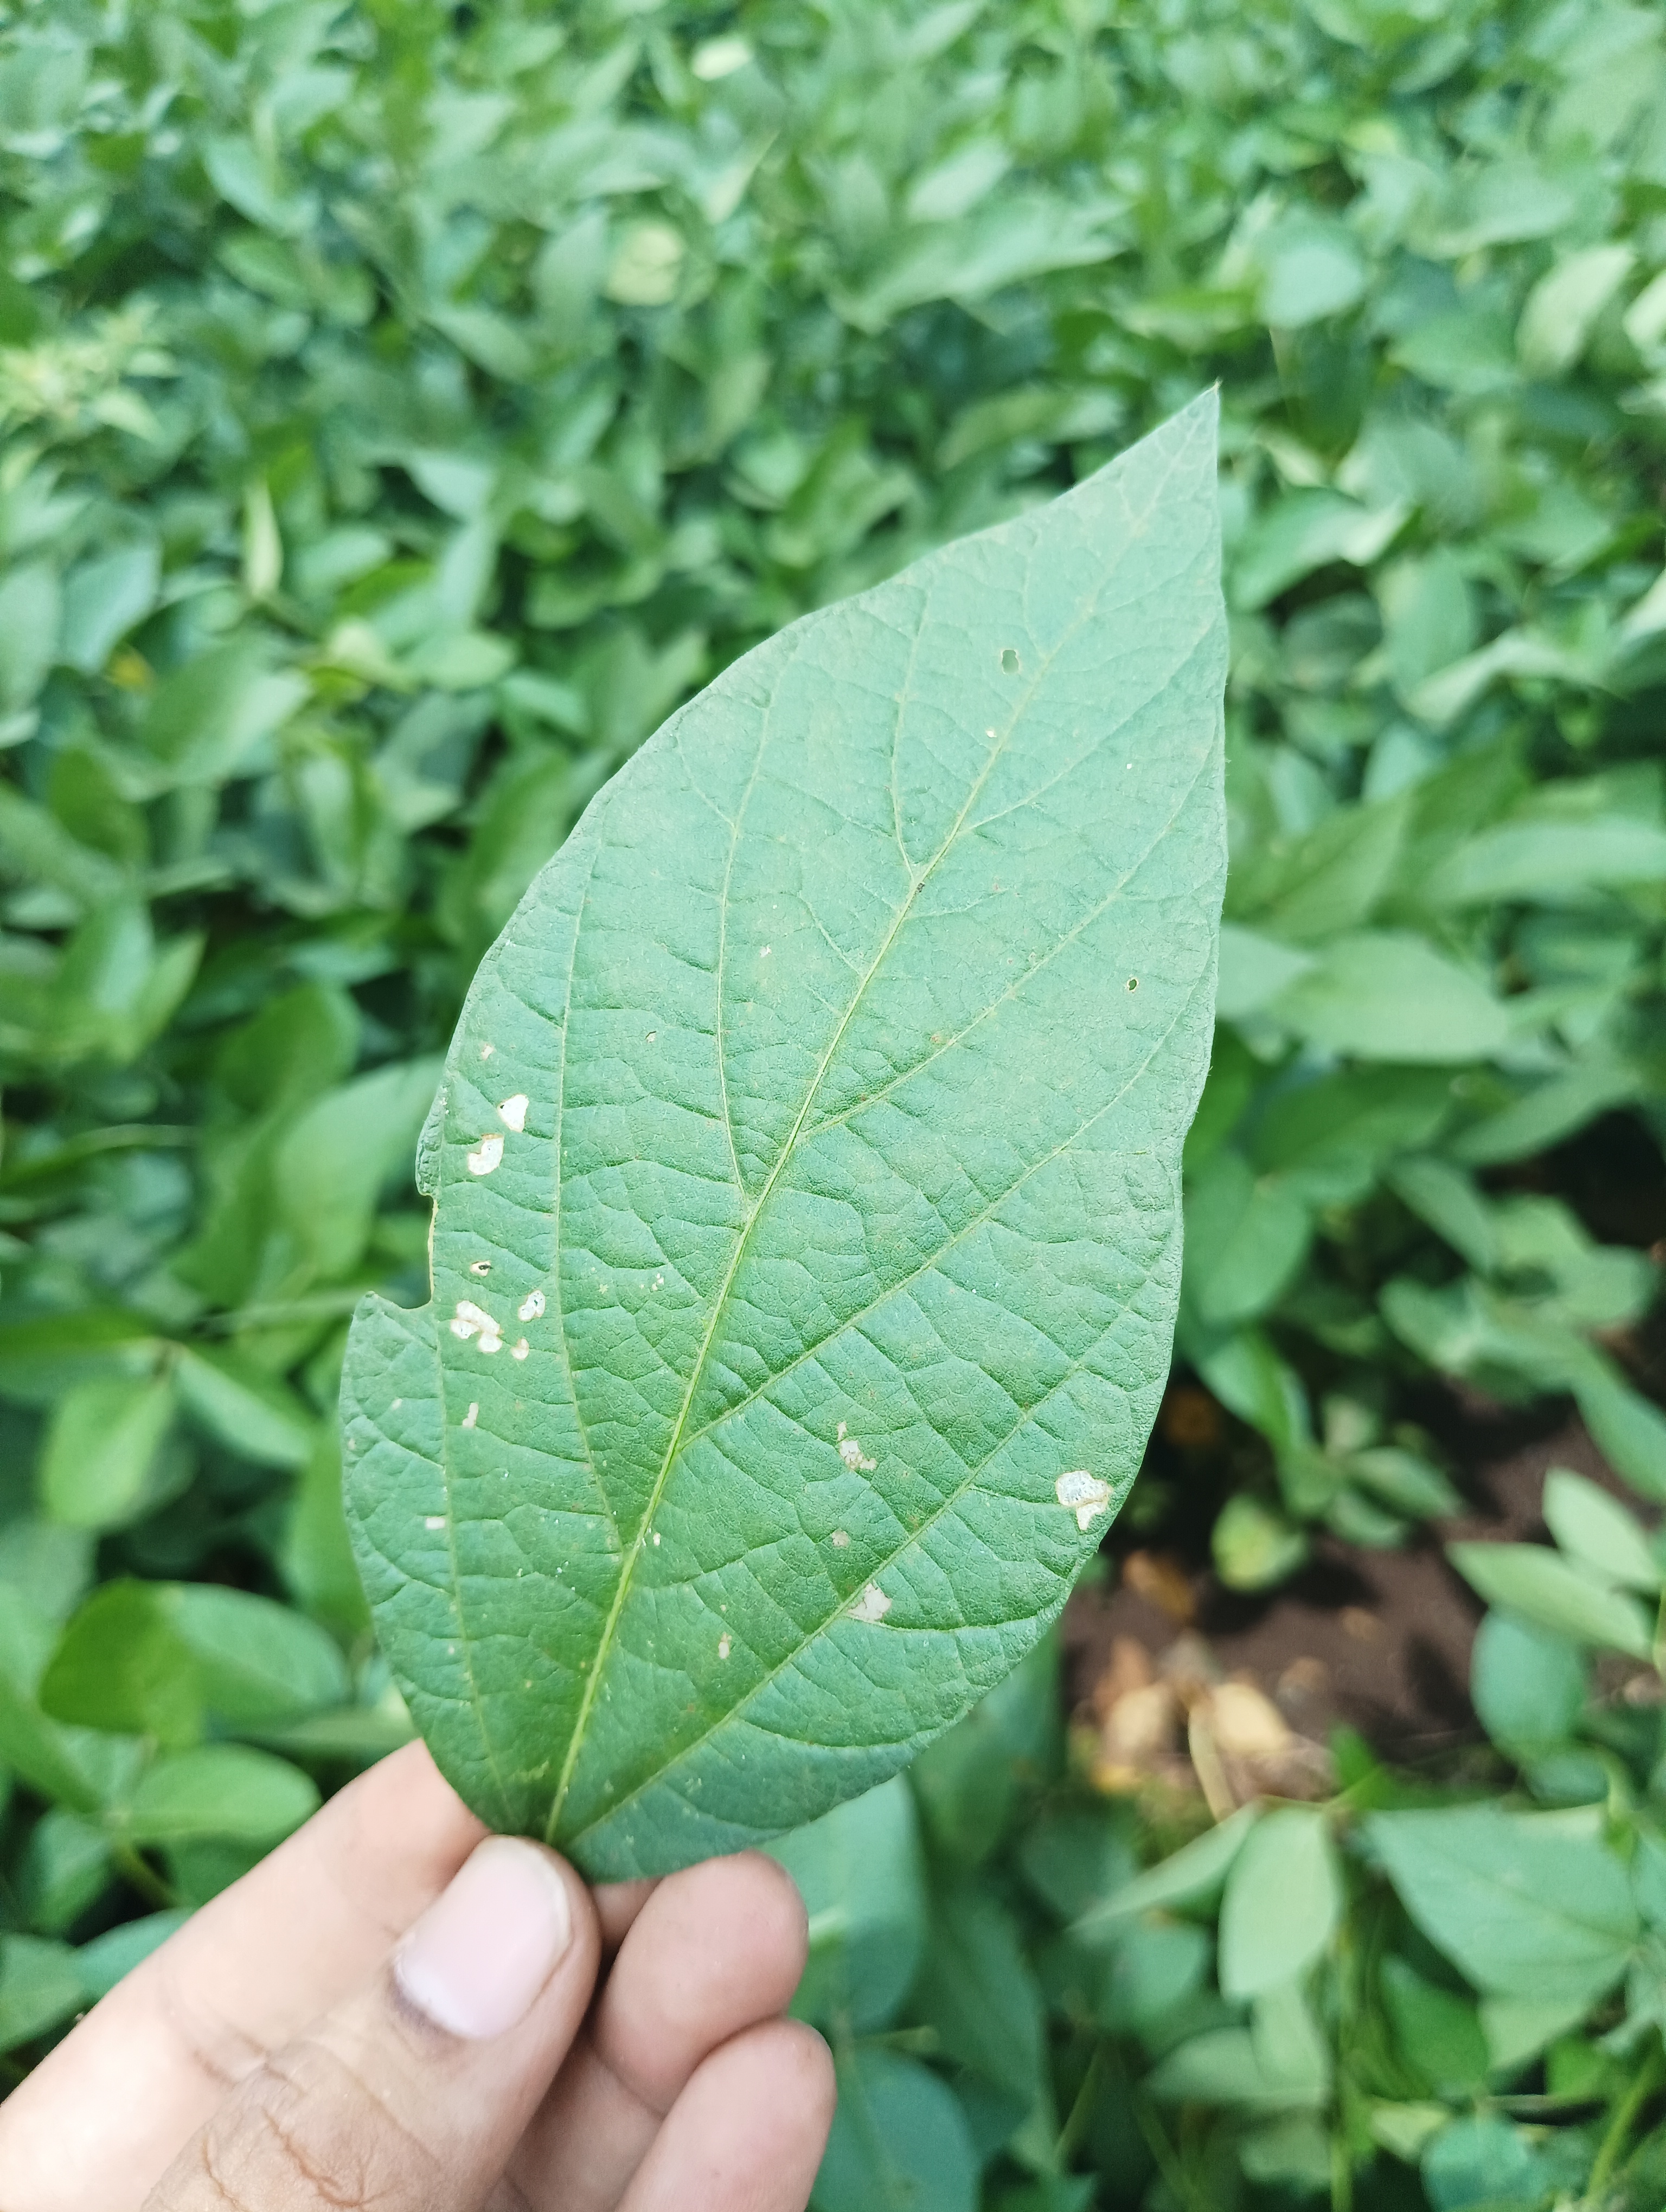
Label: Healthy